Cornelis Troost

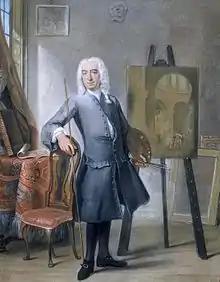
Self portrait, 1745

Cornelis Troost (8 October 1696 – 7 March 1750) was a Dutch actor and painter from Amsterdam.